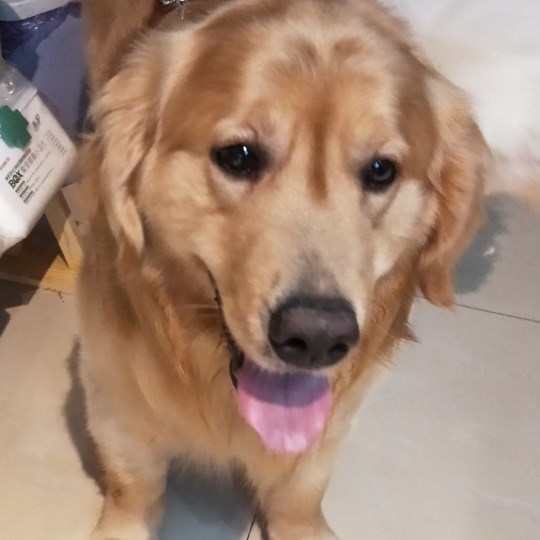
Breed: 5355-n000126-golden_retriever